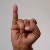
The image shows a hand gesture representing the letter 'I' in Indian Sign Language.